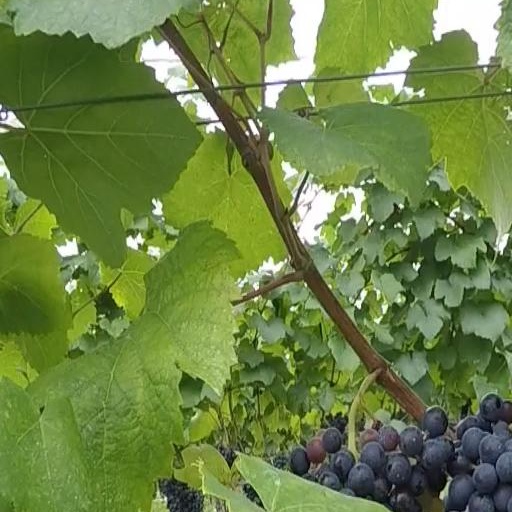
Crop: grape